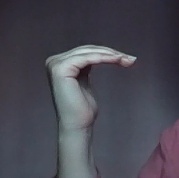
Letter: haa